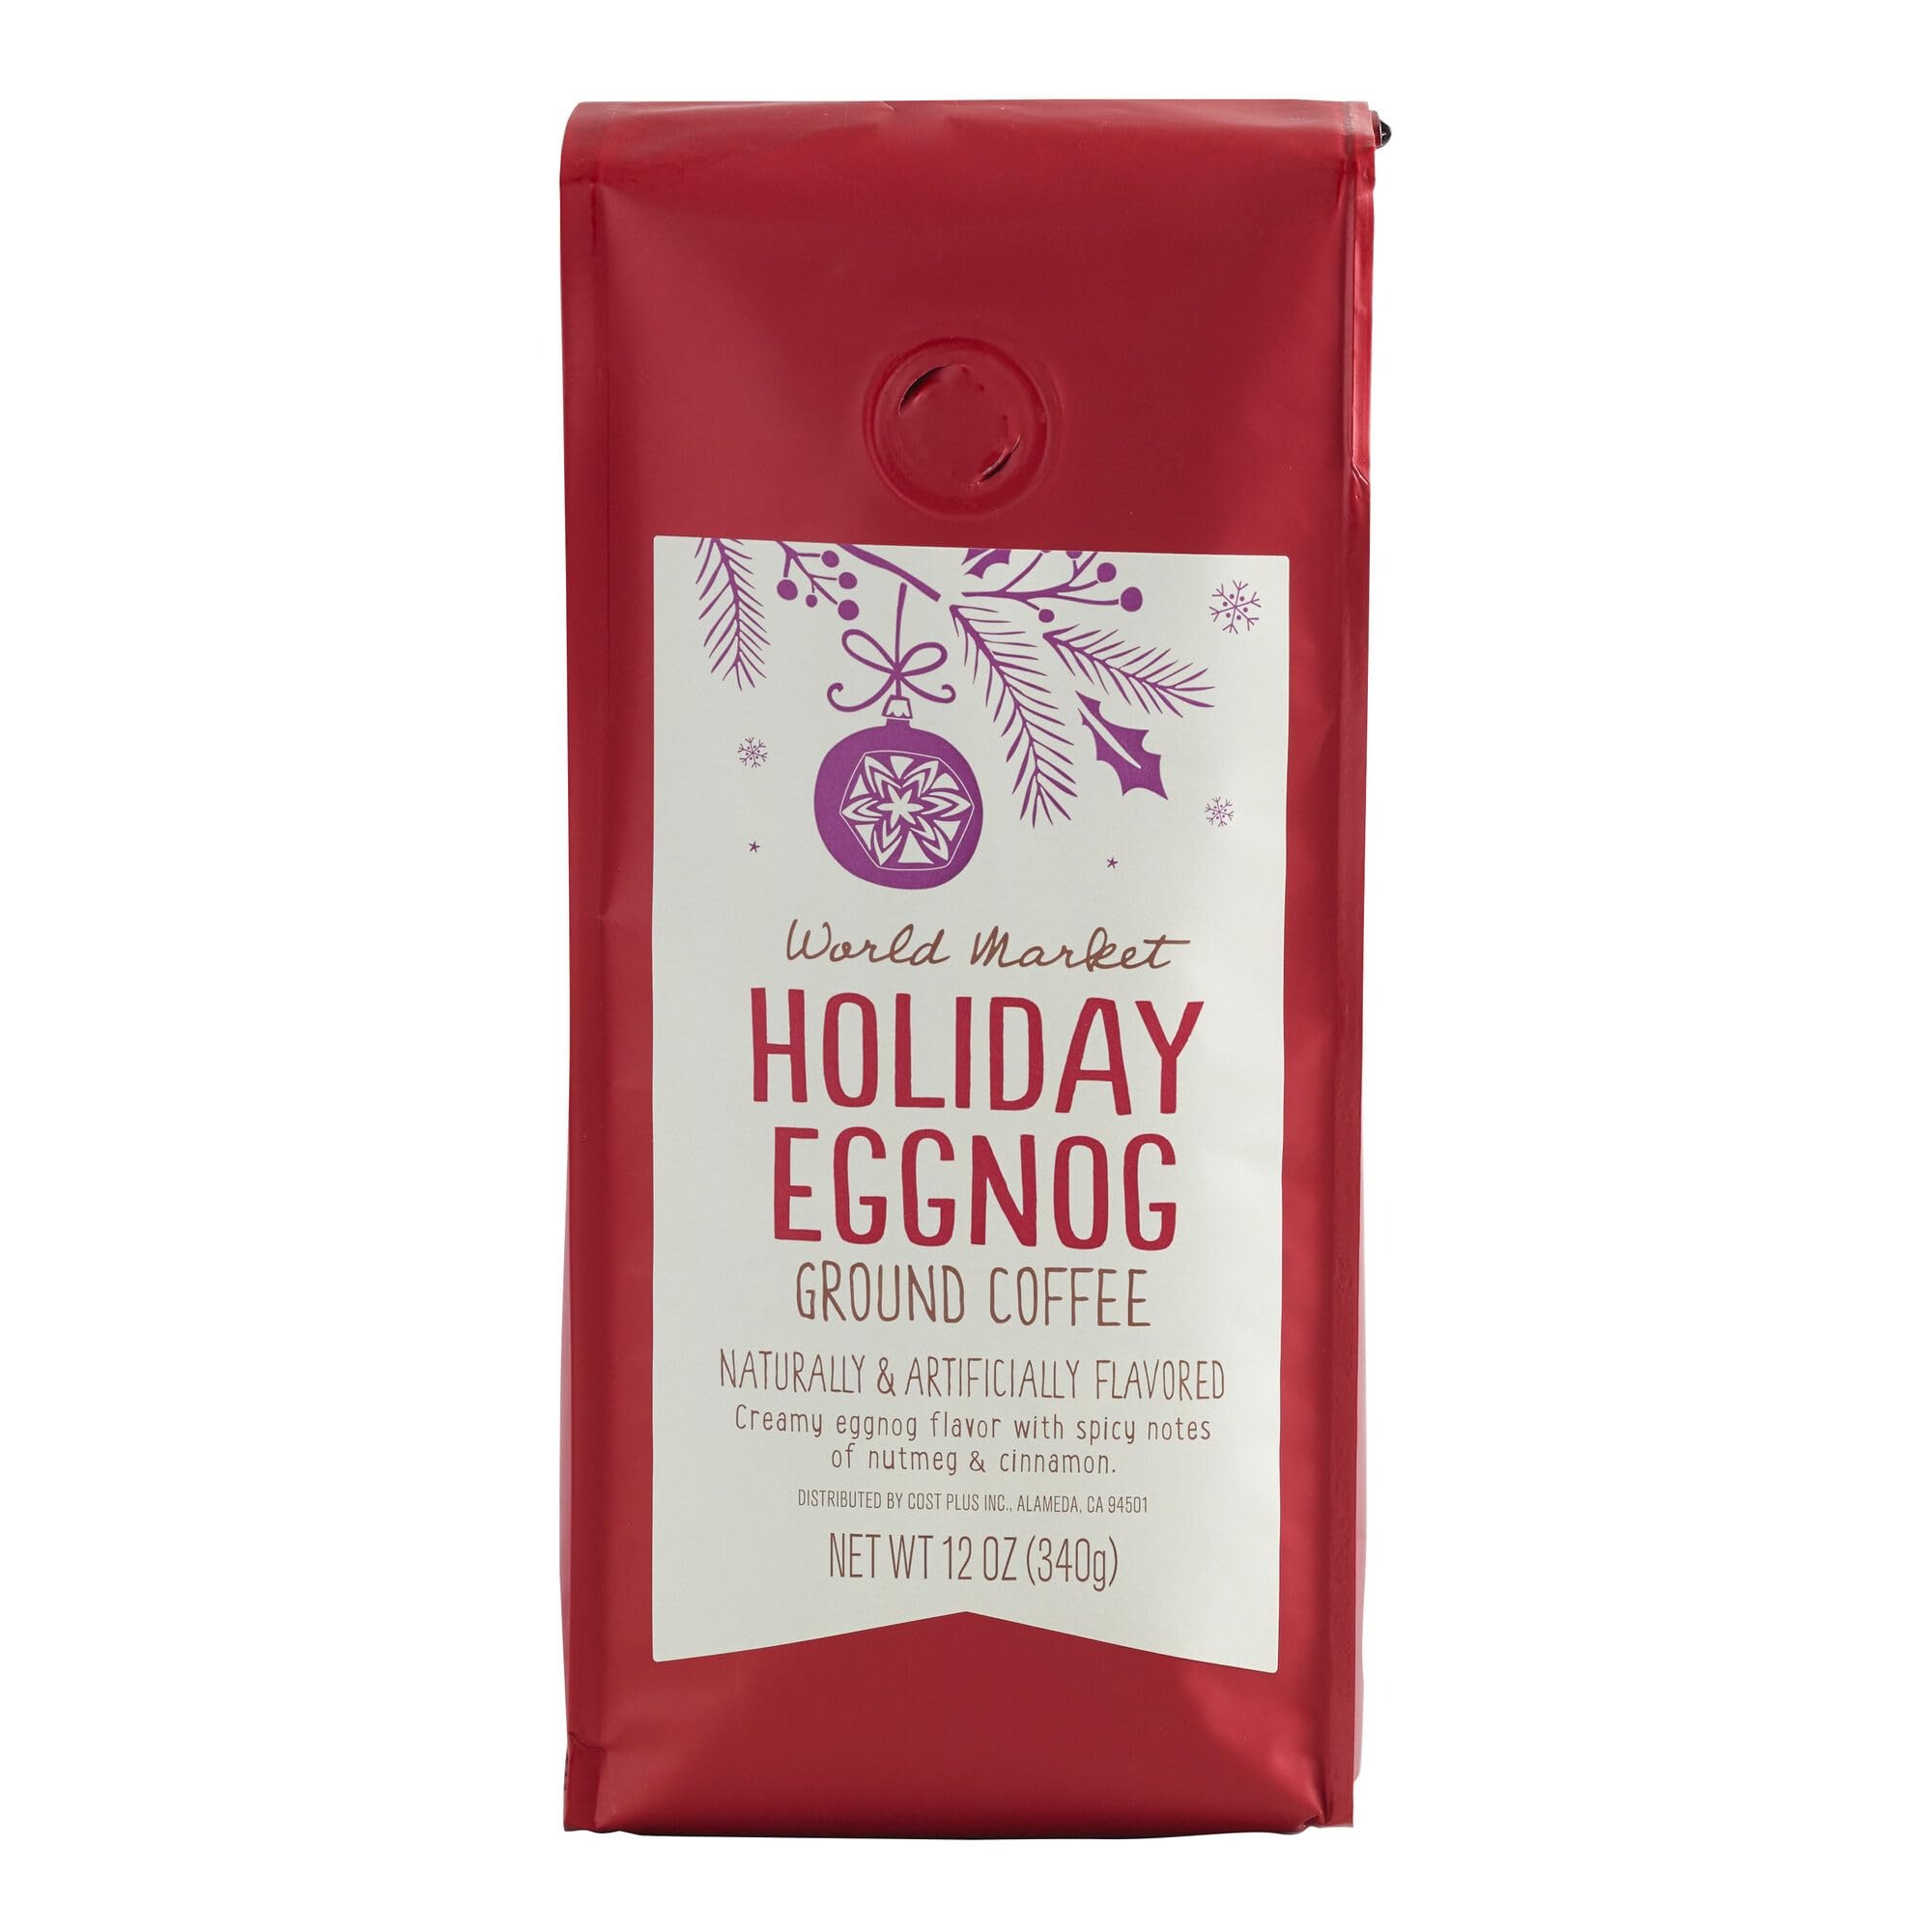
Item Name: World Market Holiday Egg Nog Ground Coffe 12oz
Value: 12.0
Unit: Ounce

Price: 23.99